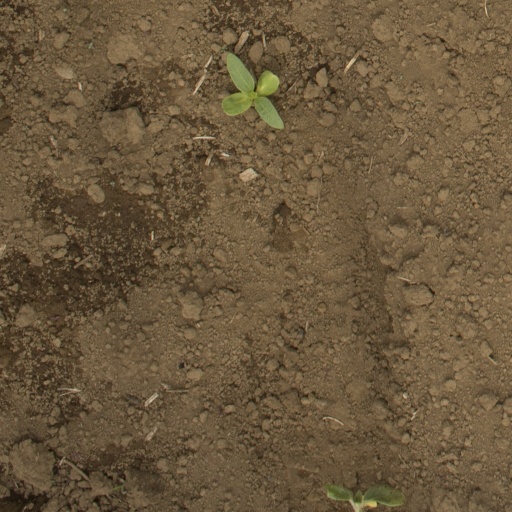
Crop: Jerusalem artichoke